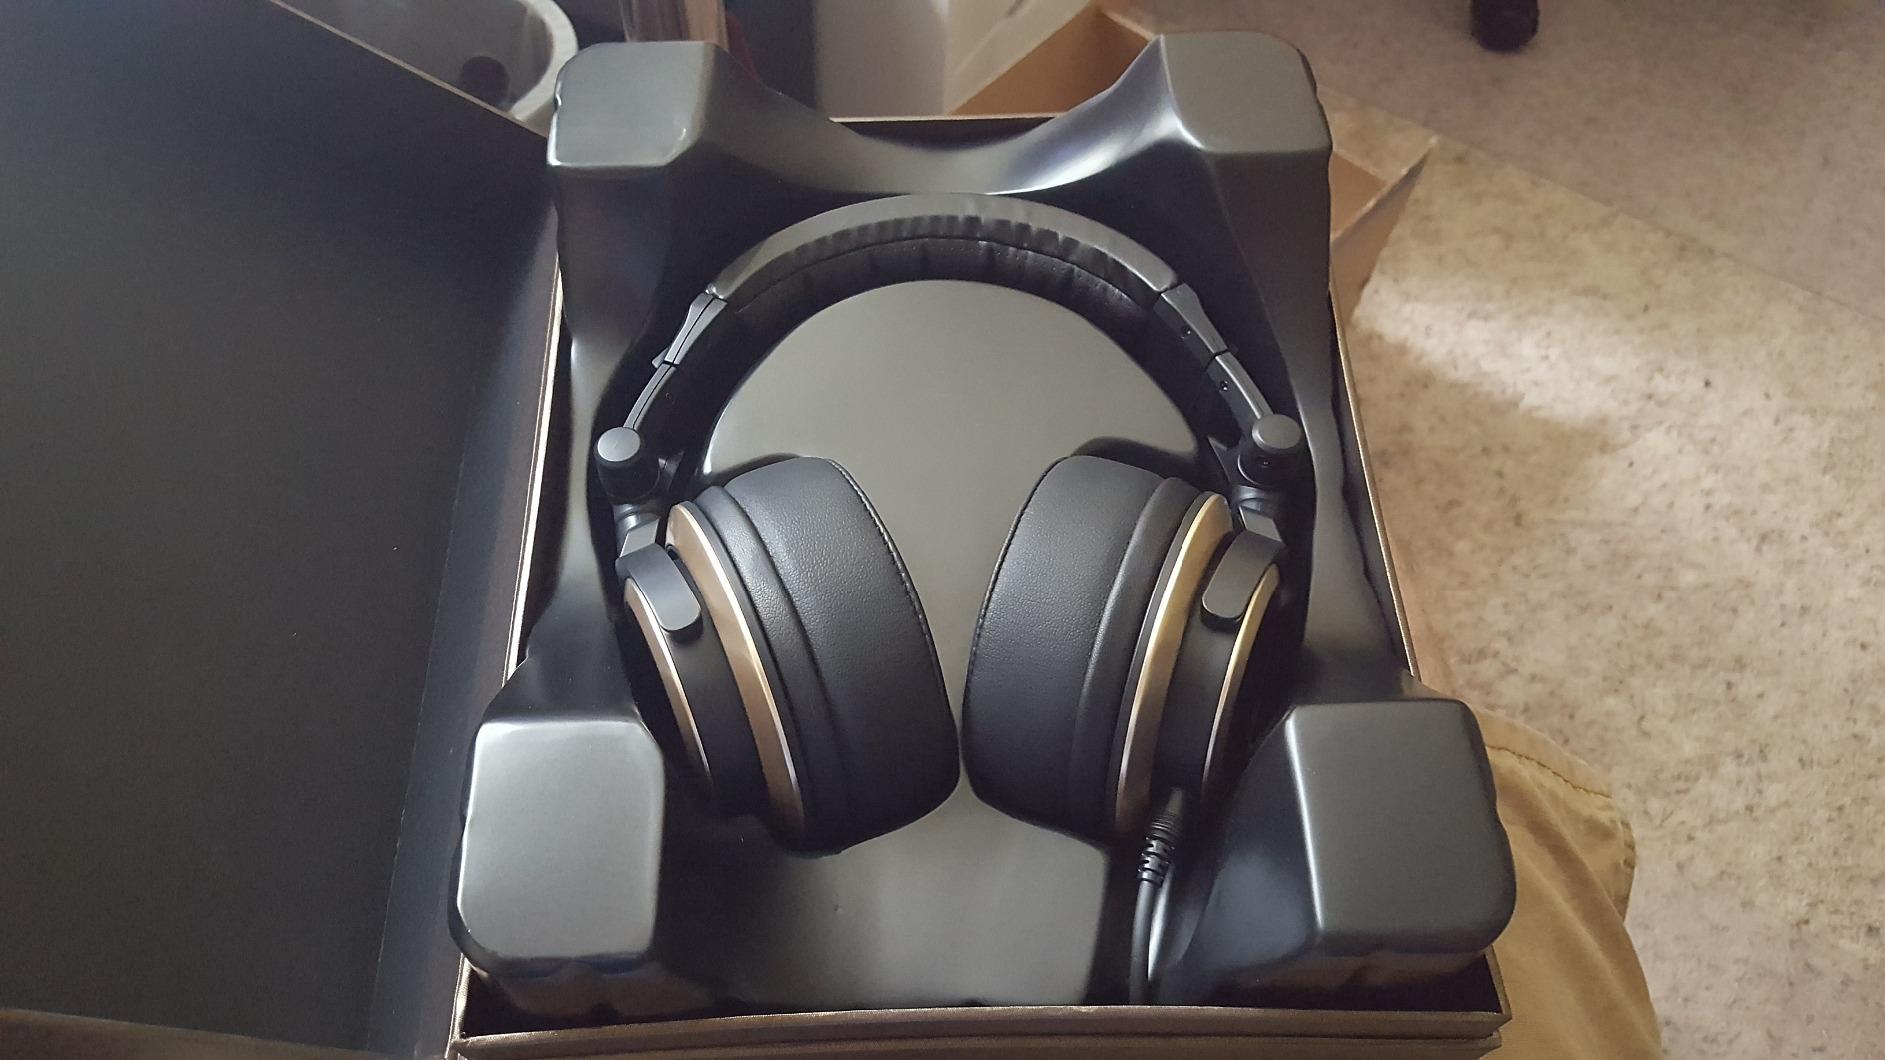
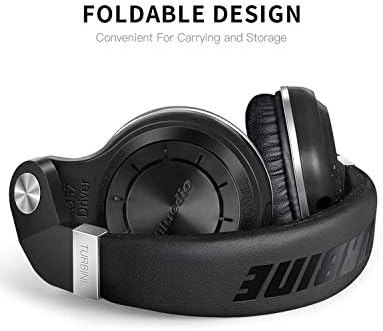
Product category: headphones
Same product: no